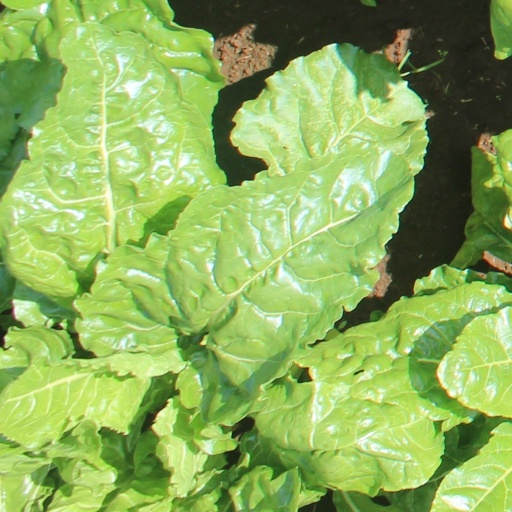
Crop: sugar beet